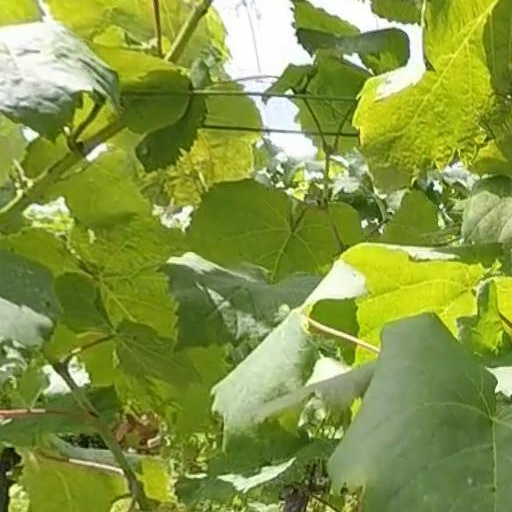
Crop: grape